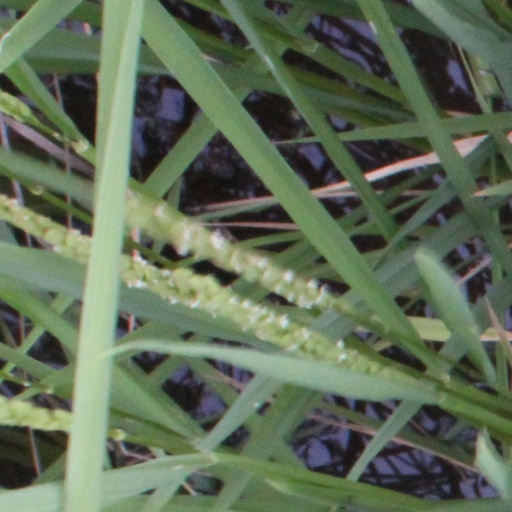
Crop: rice